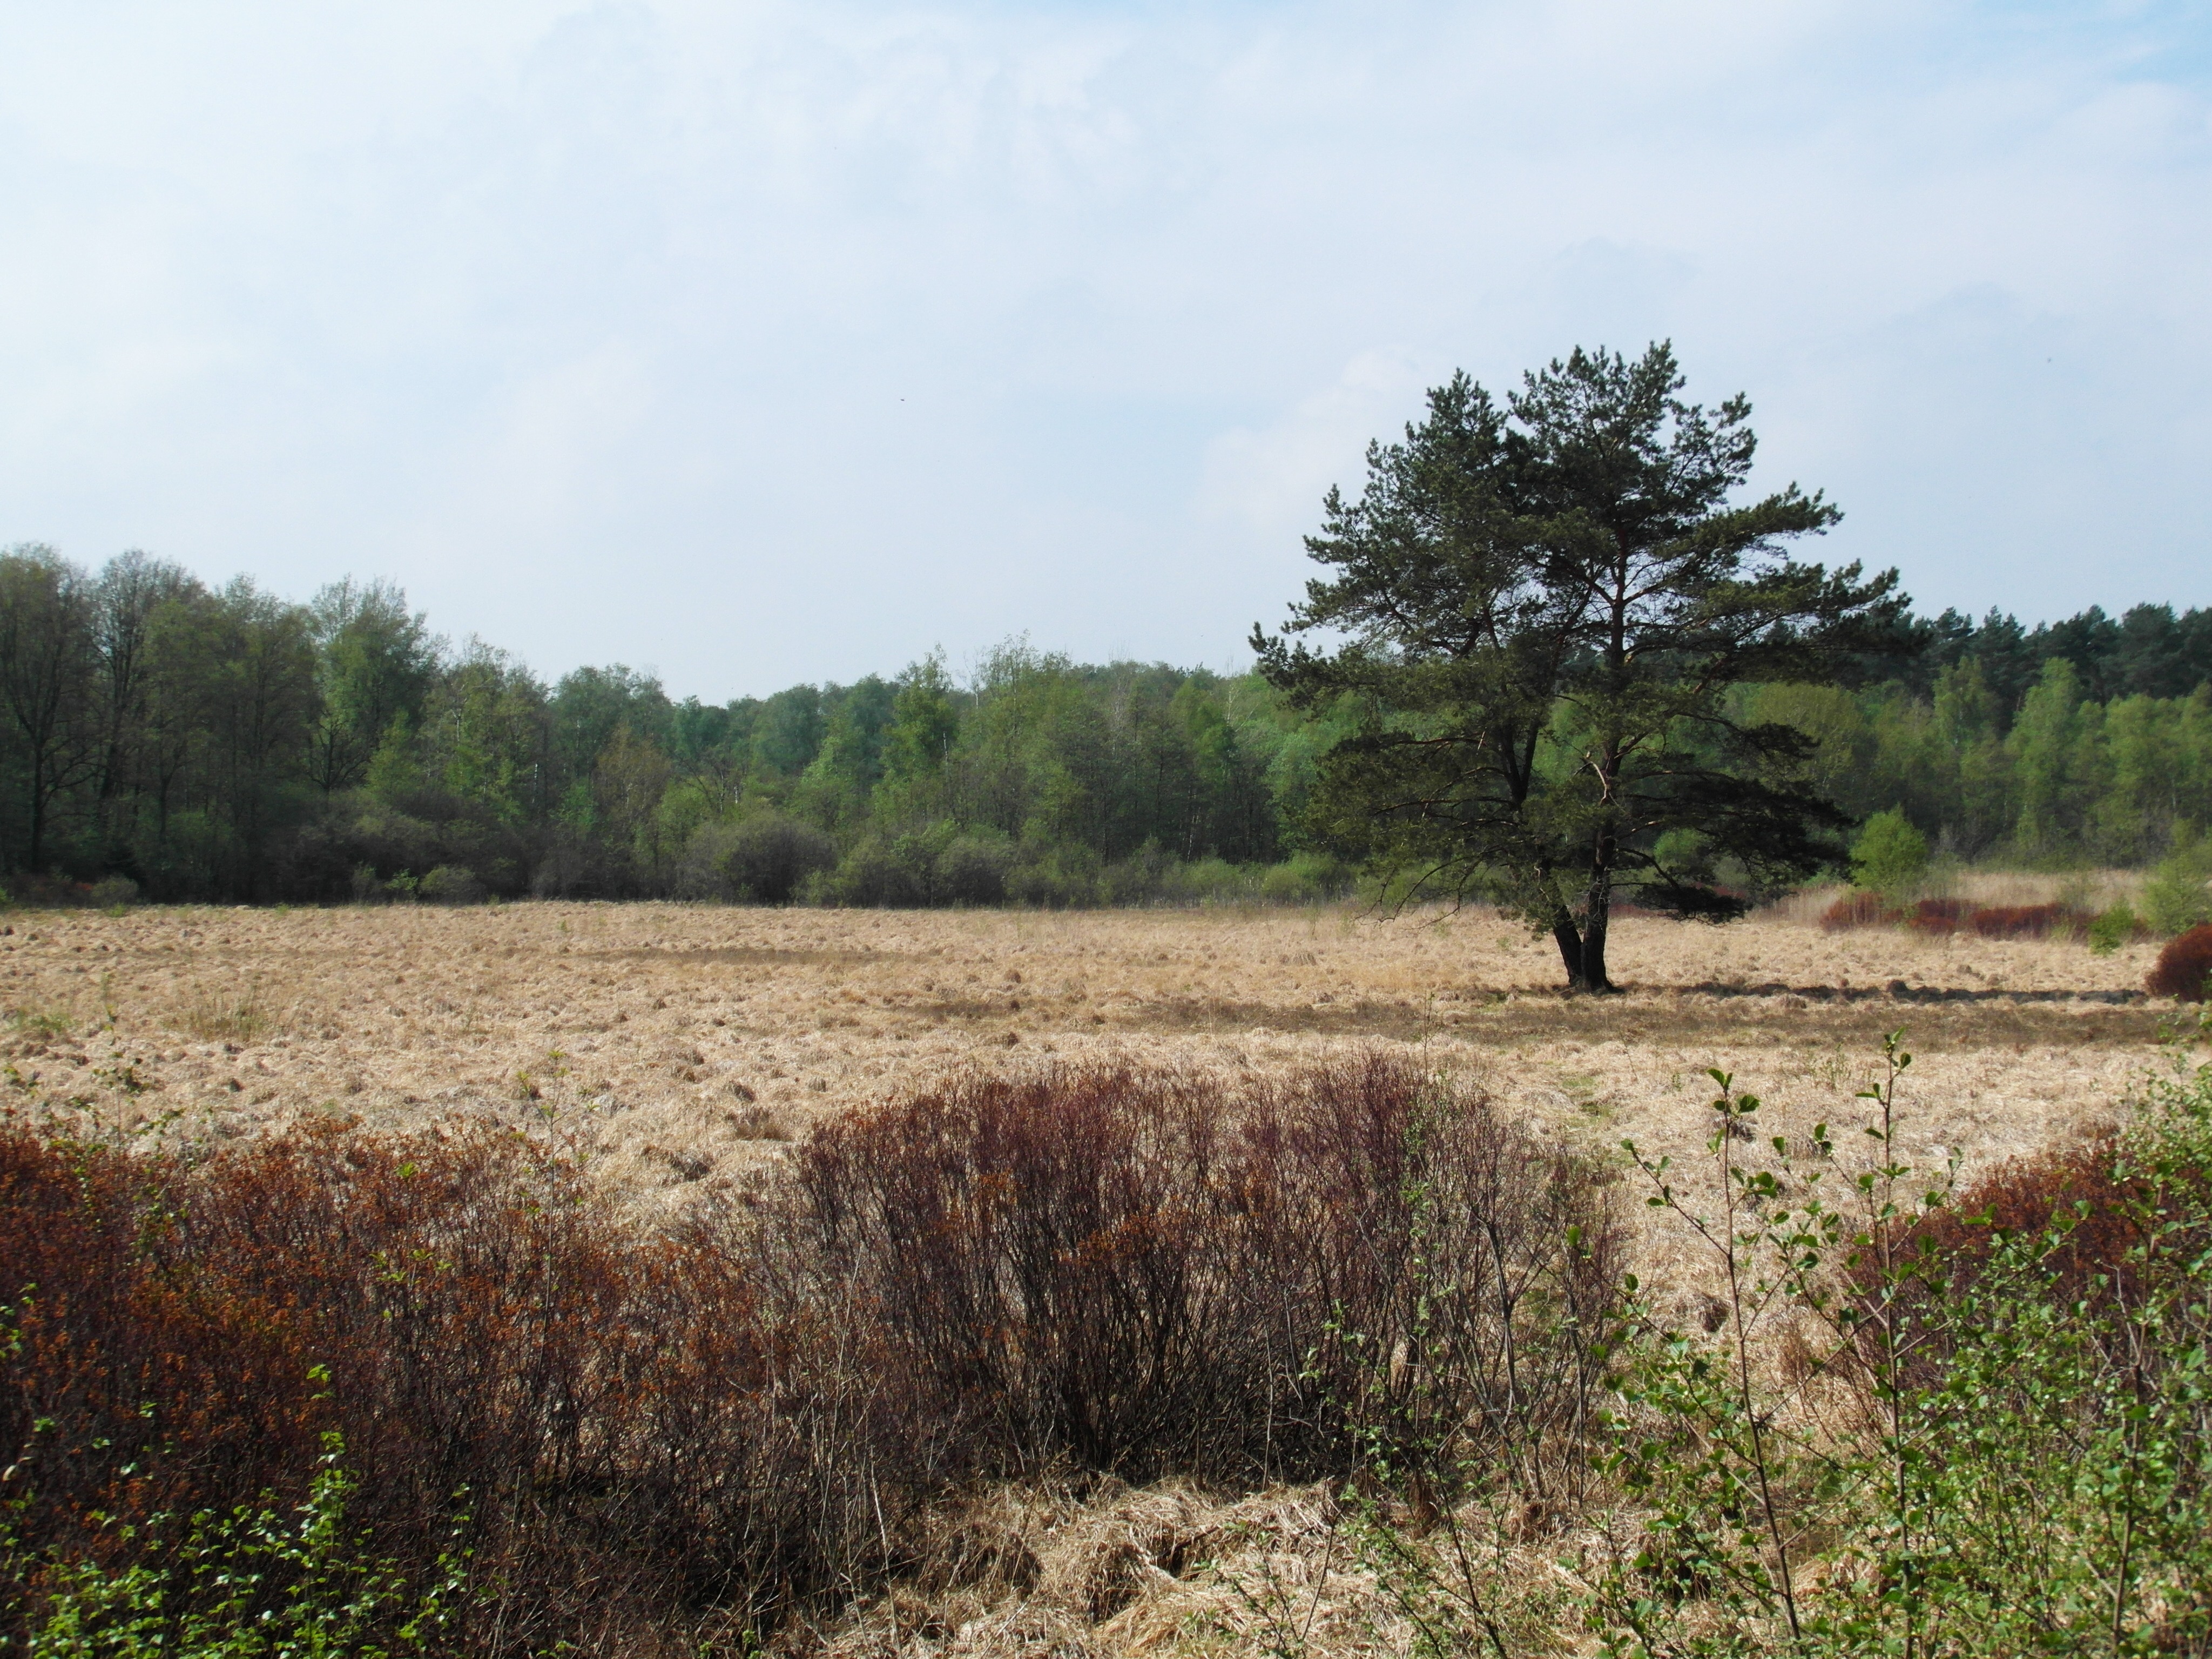
landscape, tree, nature, forest, grass, marsh, light, plant, hiking, field, farm, meadow, prairie, hill, reed, spring, birch, pasture, ranch, soil, agriculture, savanna, plain, moor, grassland, wetland, bog, flat, wide, hell, area, habitat, moist, away, ecosystem, nature conservation, recovery, rural area, water level, natural environment, grass family, woody plant, land lot, raak moor